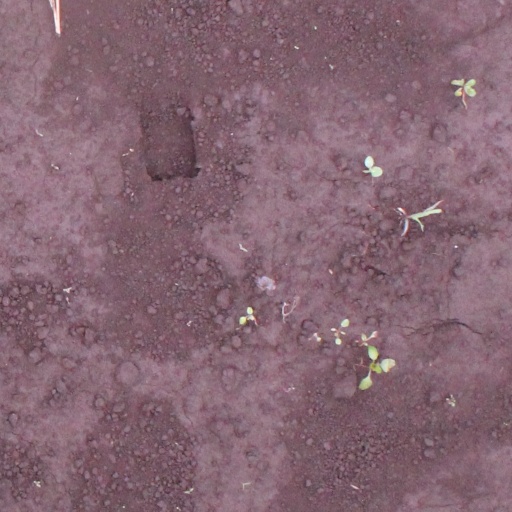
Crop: soybean